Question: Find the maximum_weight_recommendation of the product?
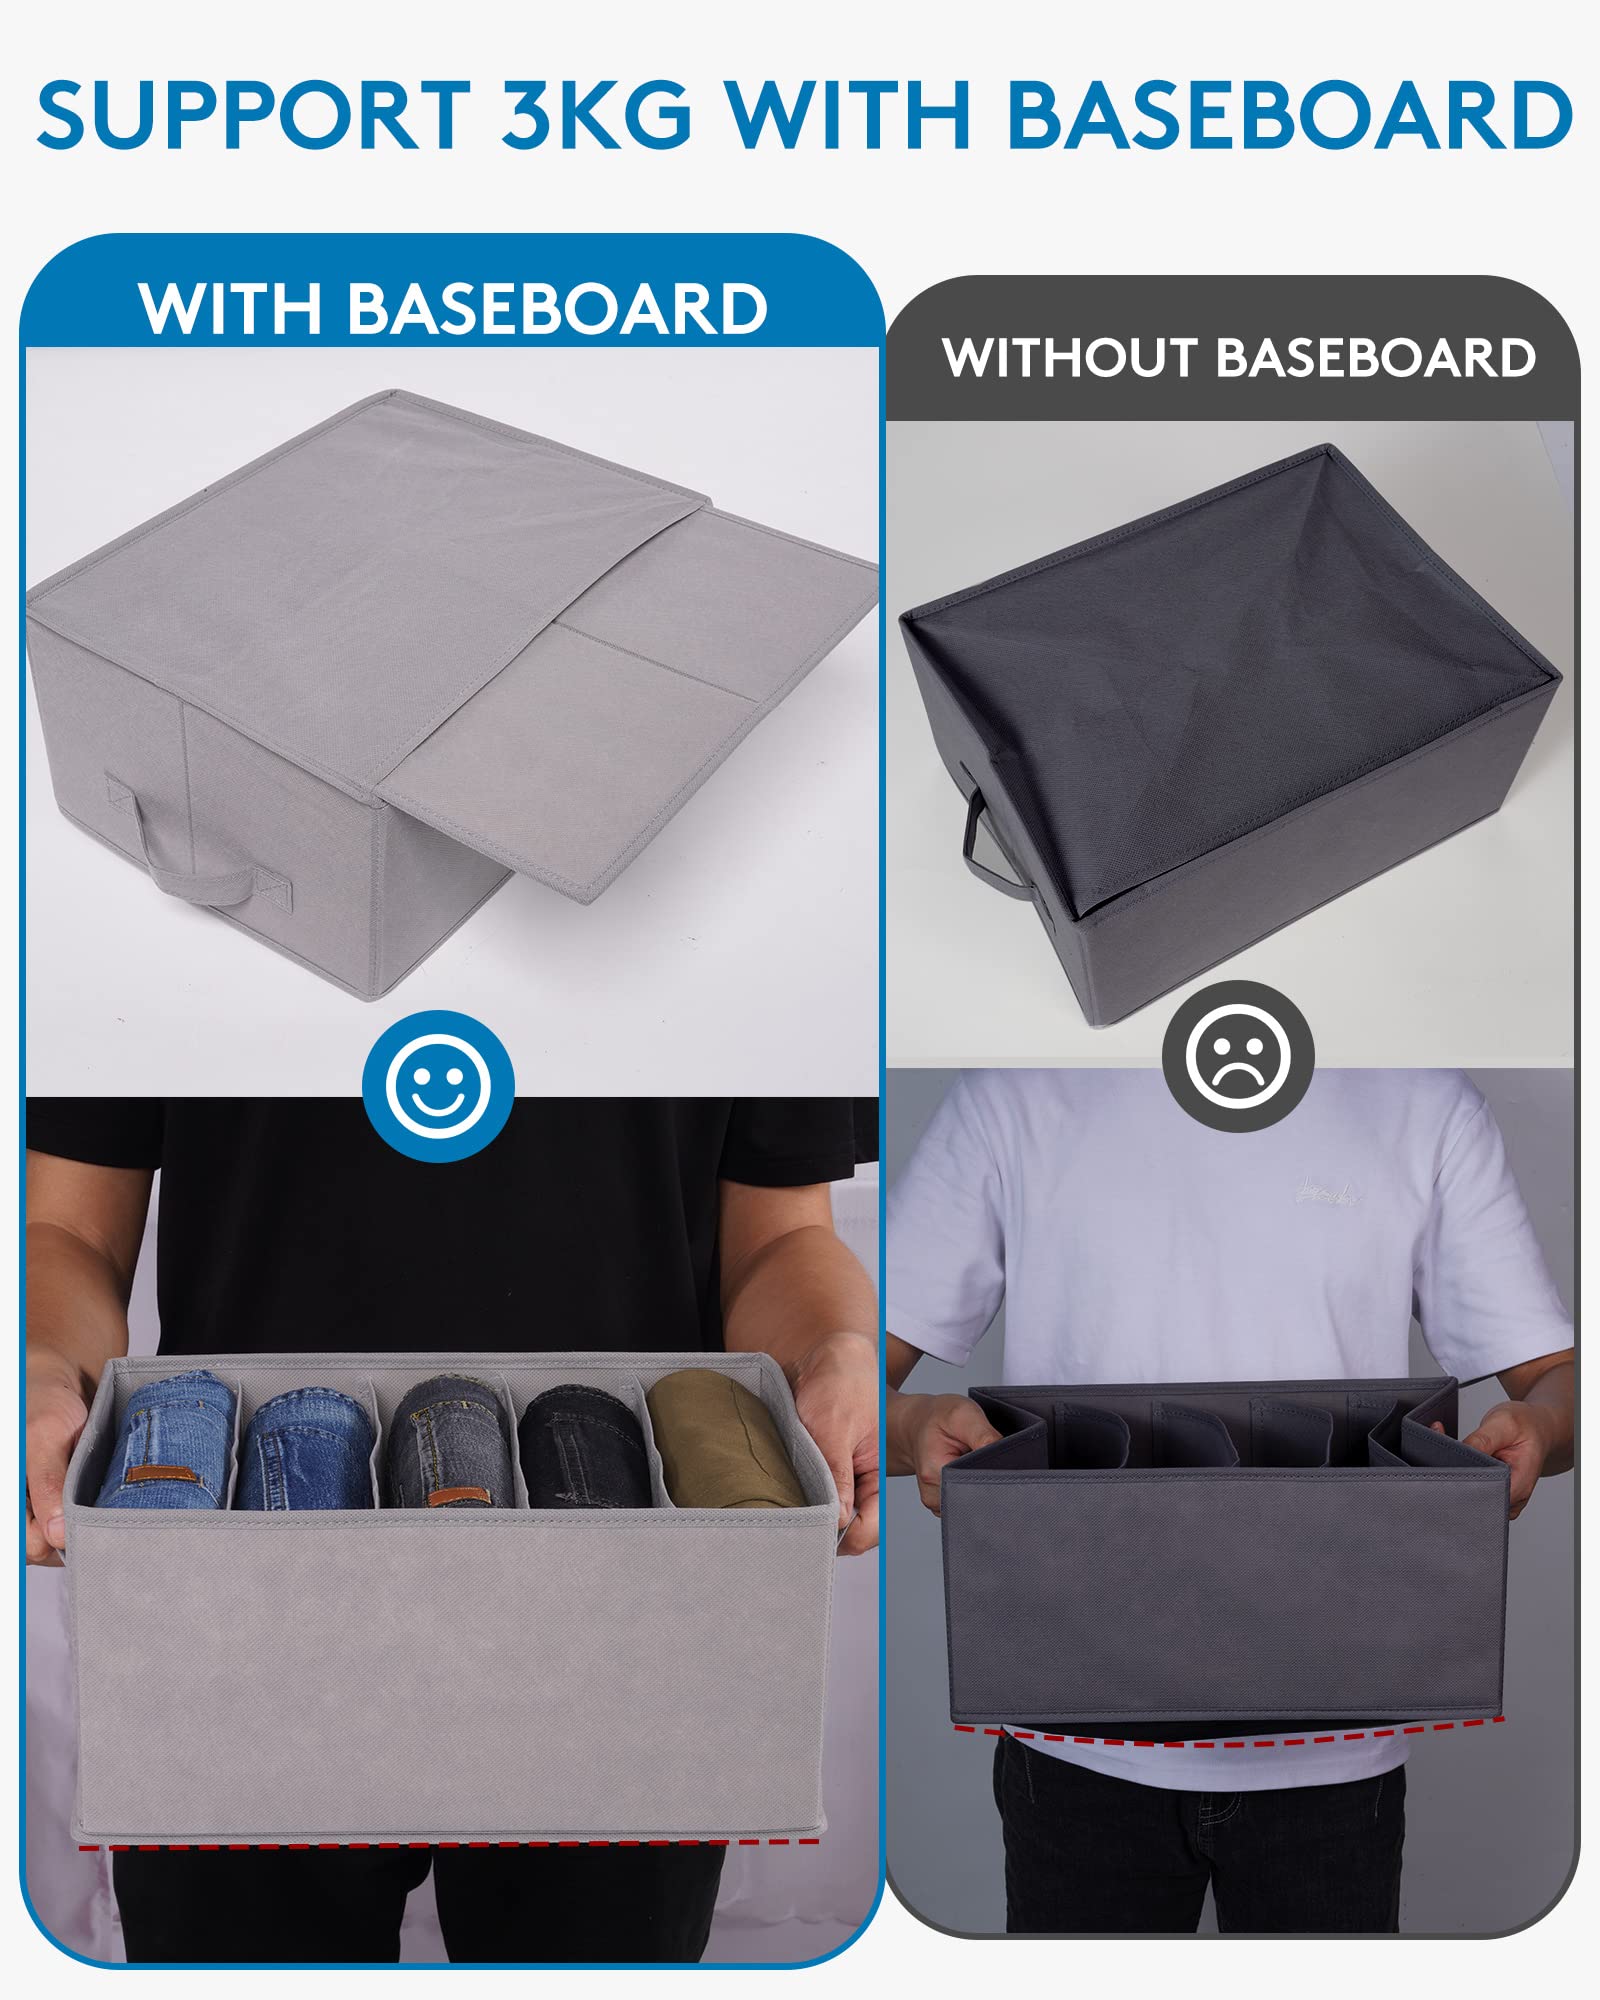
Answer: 3.0 kilogram